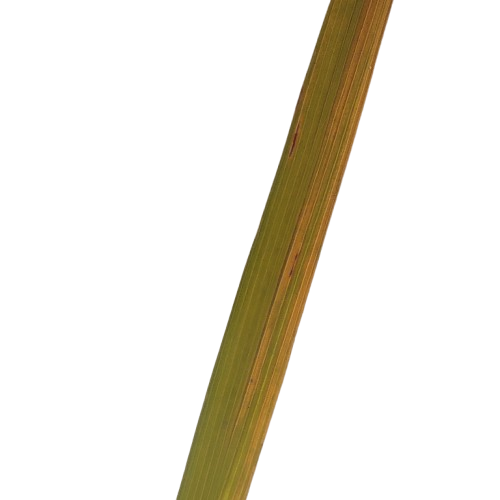
Label: Rice Tungro